Freddy Beras-Goico

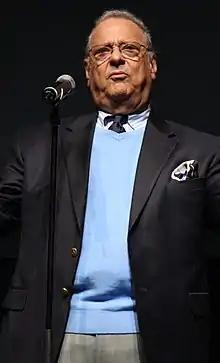
Beras-Goico in 2010

Freddy Reinaldo Antonio Beras-Goico (November 21, 1940 – November 18, 2010), popularly known as "Freddy Beras" or just "Beras-Goico", was a Dominican comedian, TV presenter, writer and media personality for over 30 years. He hosted the TV show "El Gordo de La Semana" and he was a staple of primetime (and late night) TV. He was one of the most recognized personalities in the Dominican Republic.